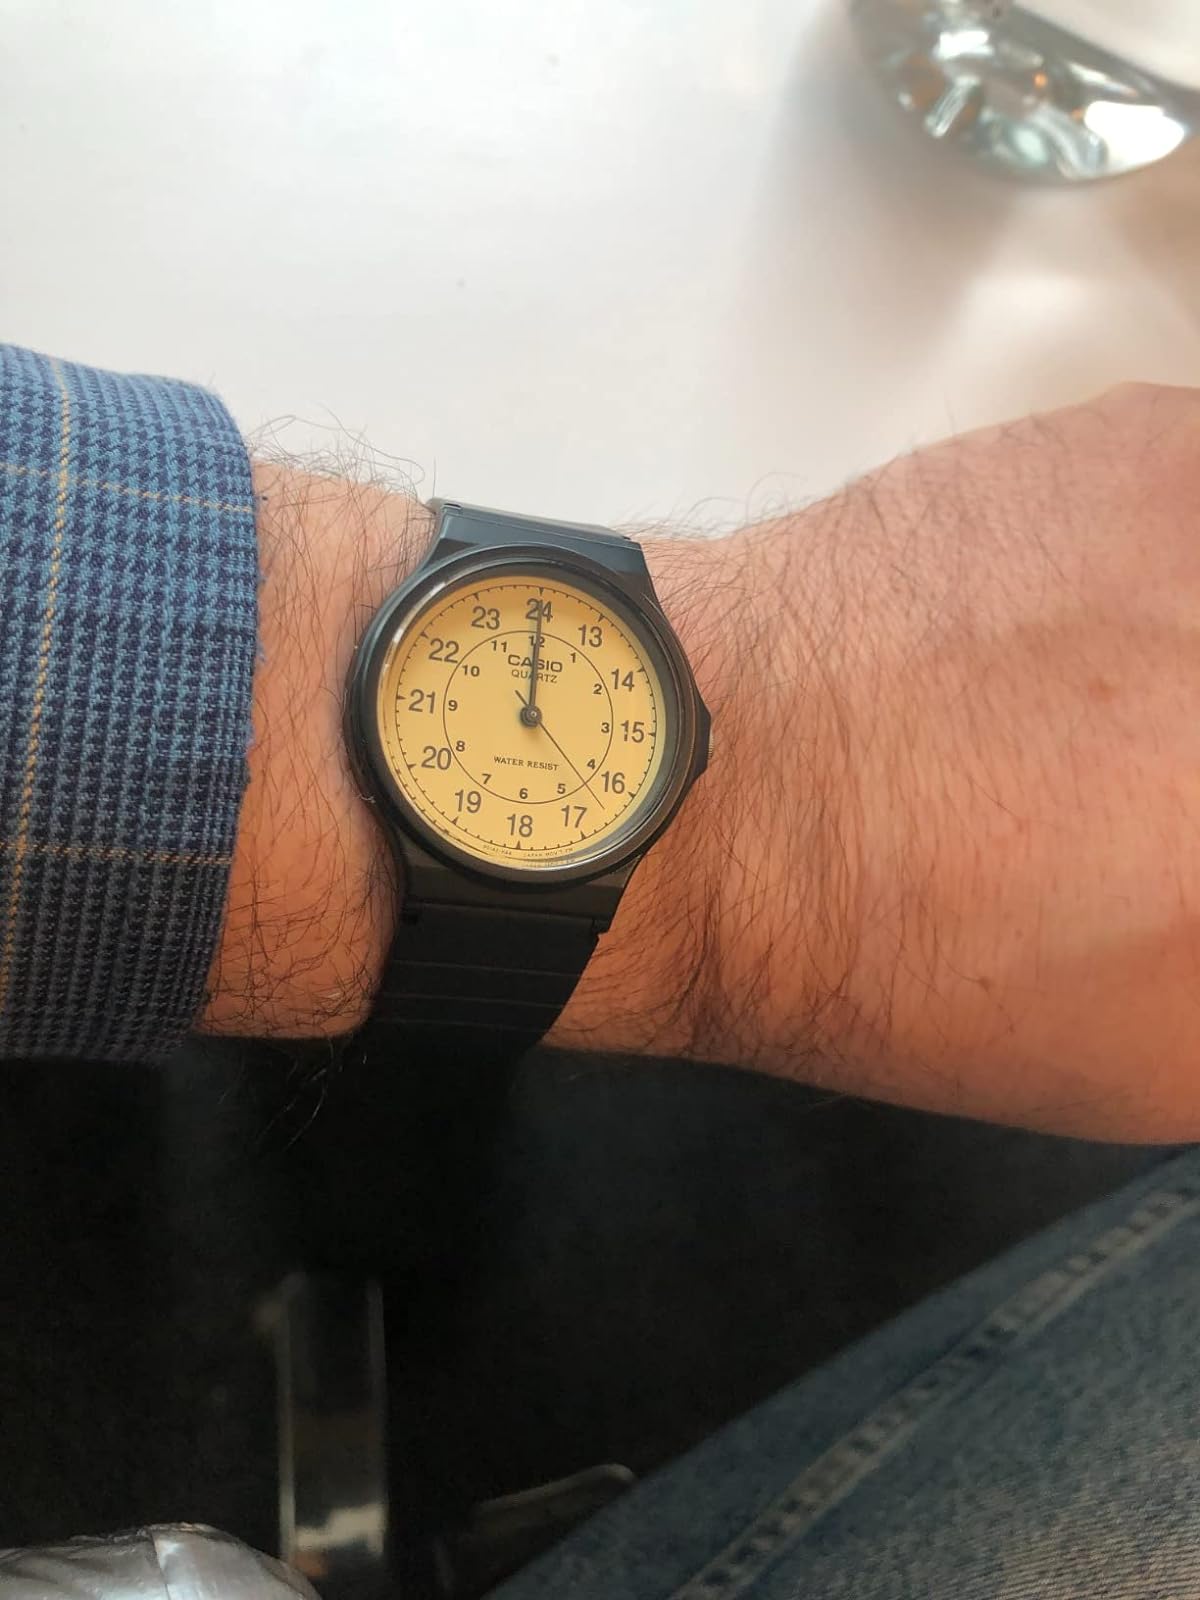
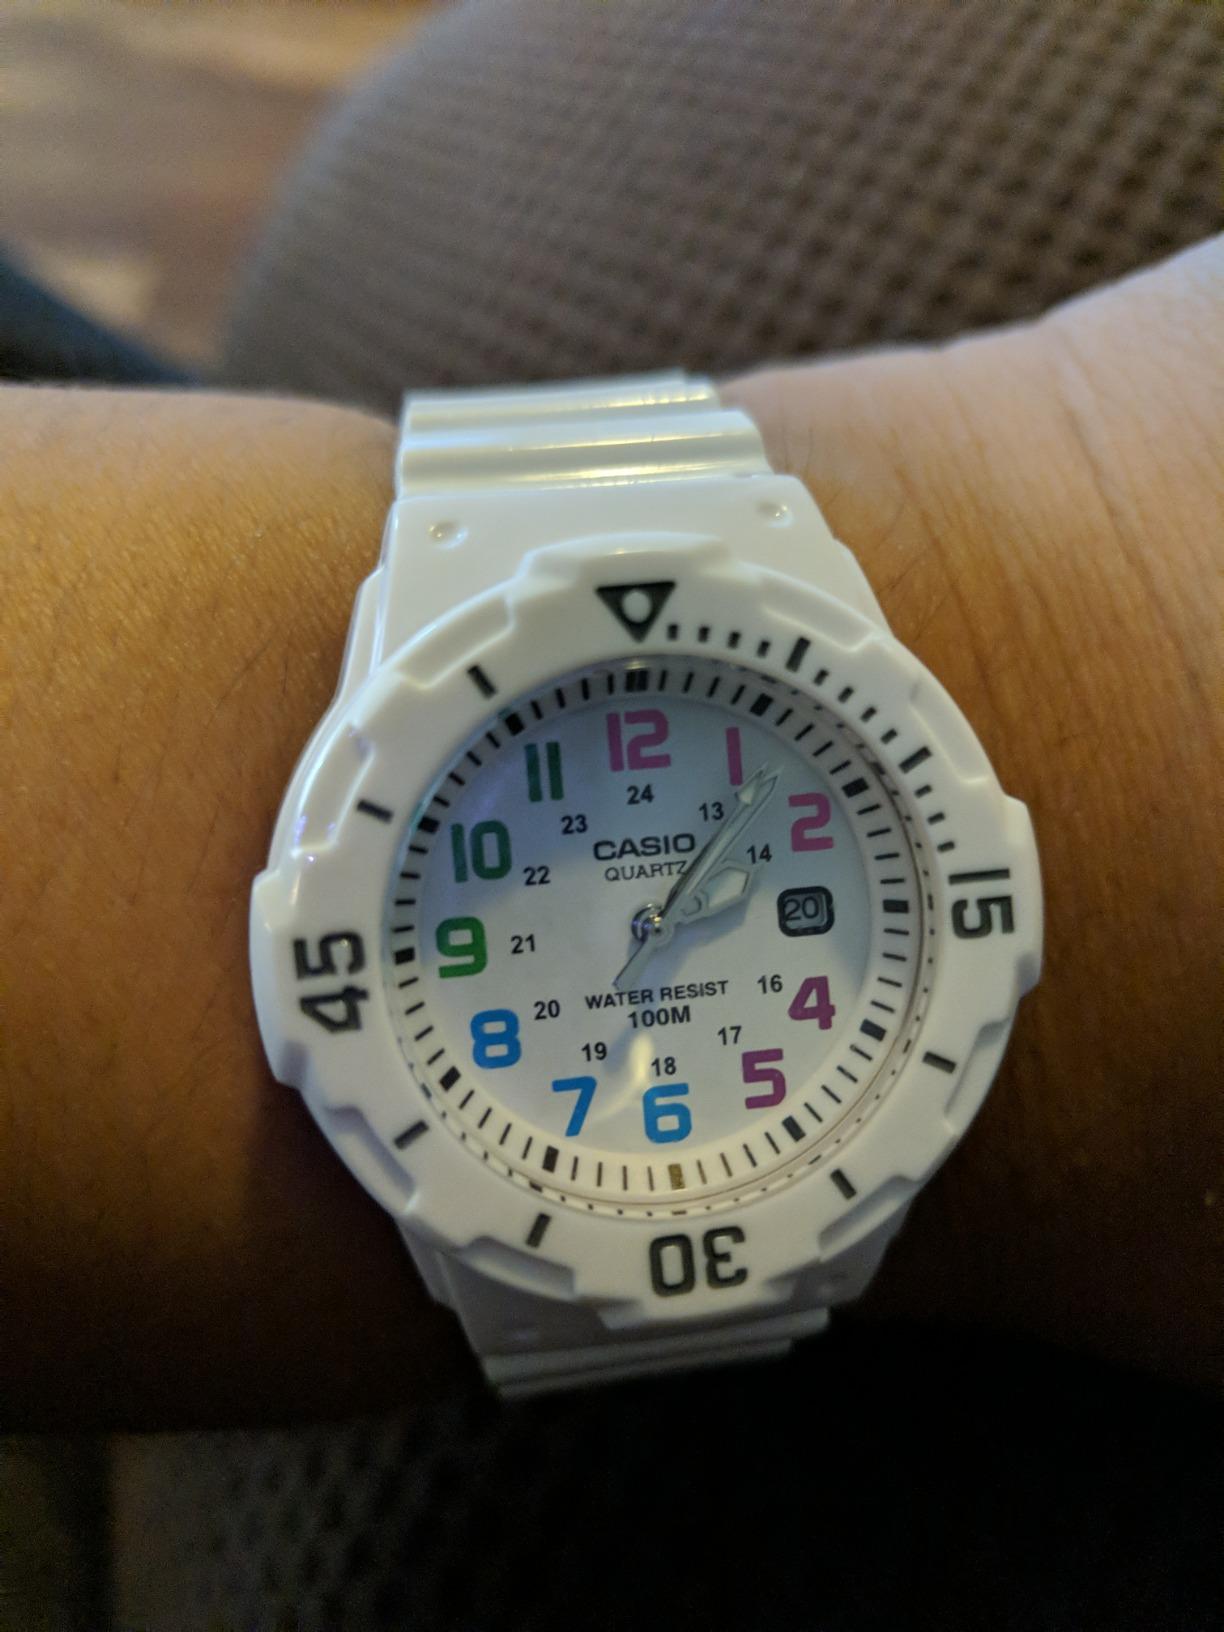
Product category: accessories_watch
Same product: no